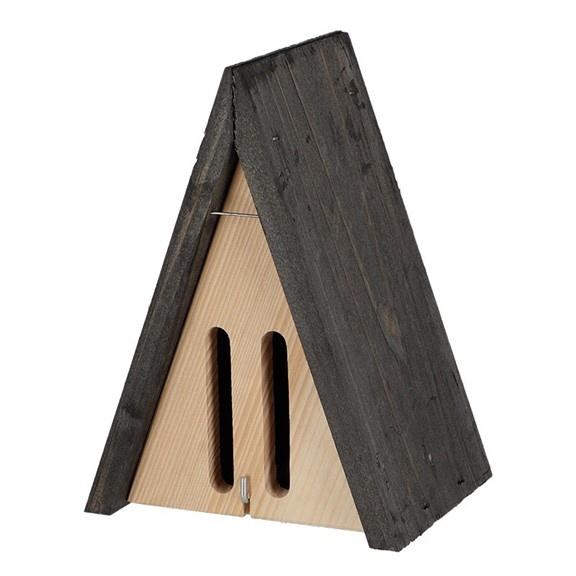
Hôtel à papillons
Cette serre à papillons en forme de wigwam avec ouverture en trou de serrure offre aux papillons un bon endroit pour nicher. Deux ouvertures verticales à l'avant permettent un accès facile aux papillons. Dimensions : 20 X 14 X 11 cm
Brand: Jardinerie Fortier
Category: Home & Garden > Decor > Bird & Wildlife Houses > Butterfly Houses